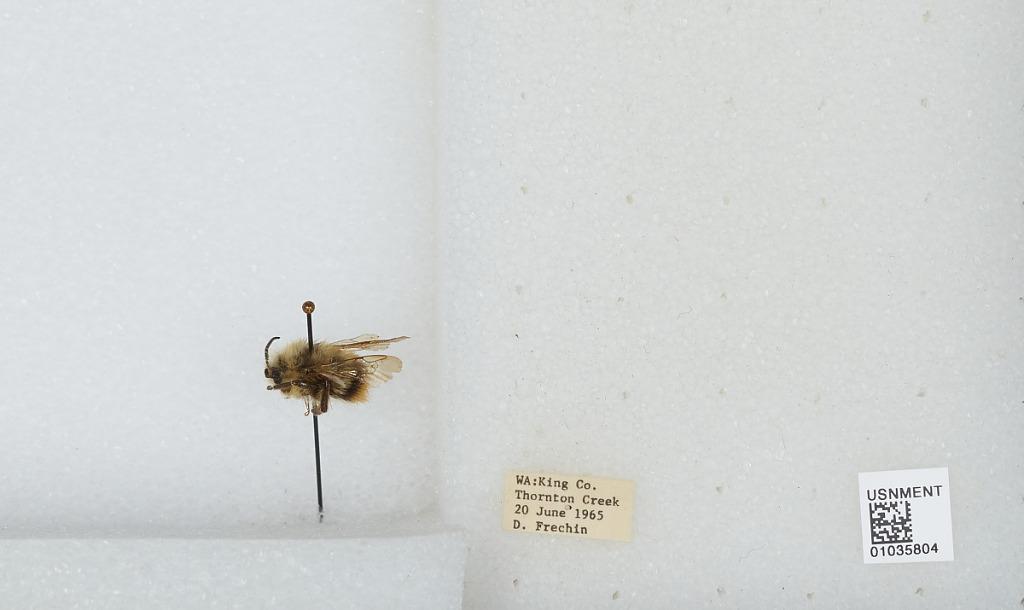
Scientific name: Bombus (Pyrobombus) mixtus Cresson
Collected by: D. Frechin
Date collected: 1965-6-20
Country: United States
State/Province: Washington
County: King
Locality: Thornton Creek
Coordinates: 47.7031, -122.309